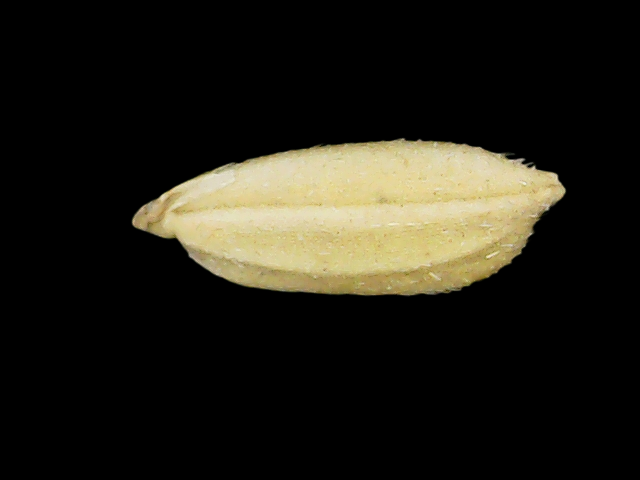
Rice variety: Bd33